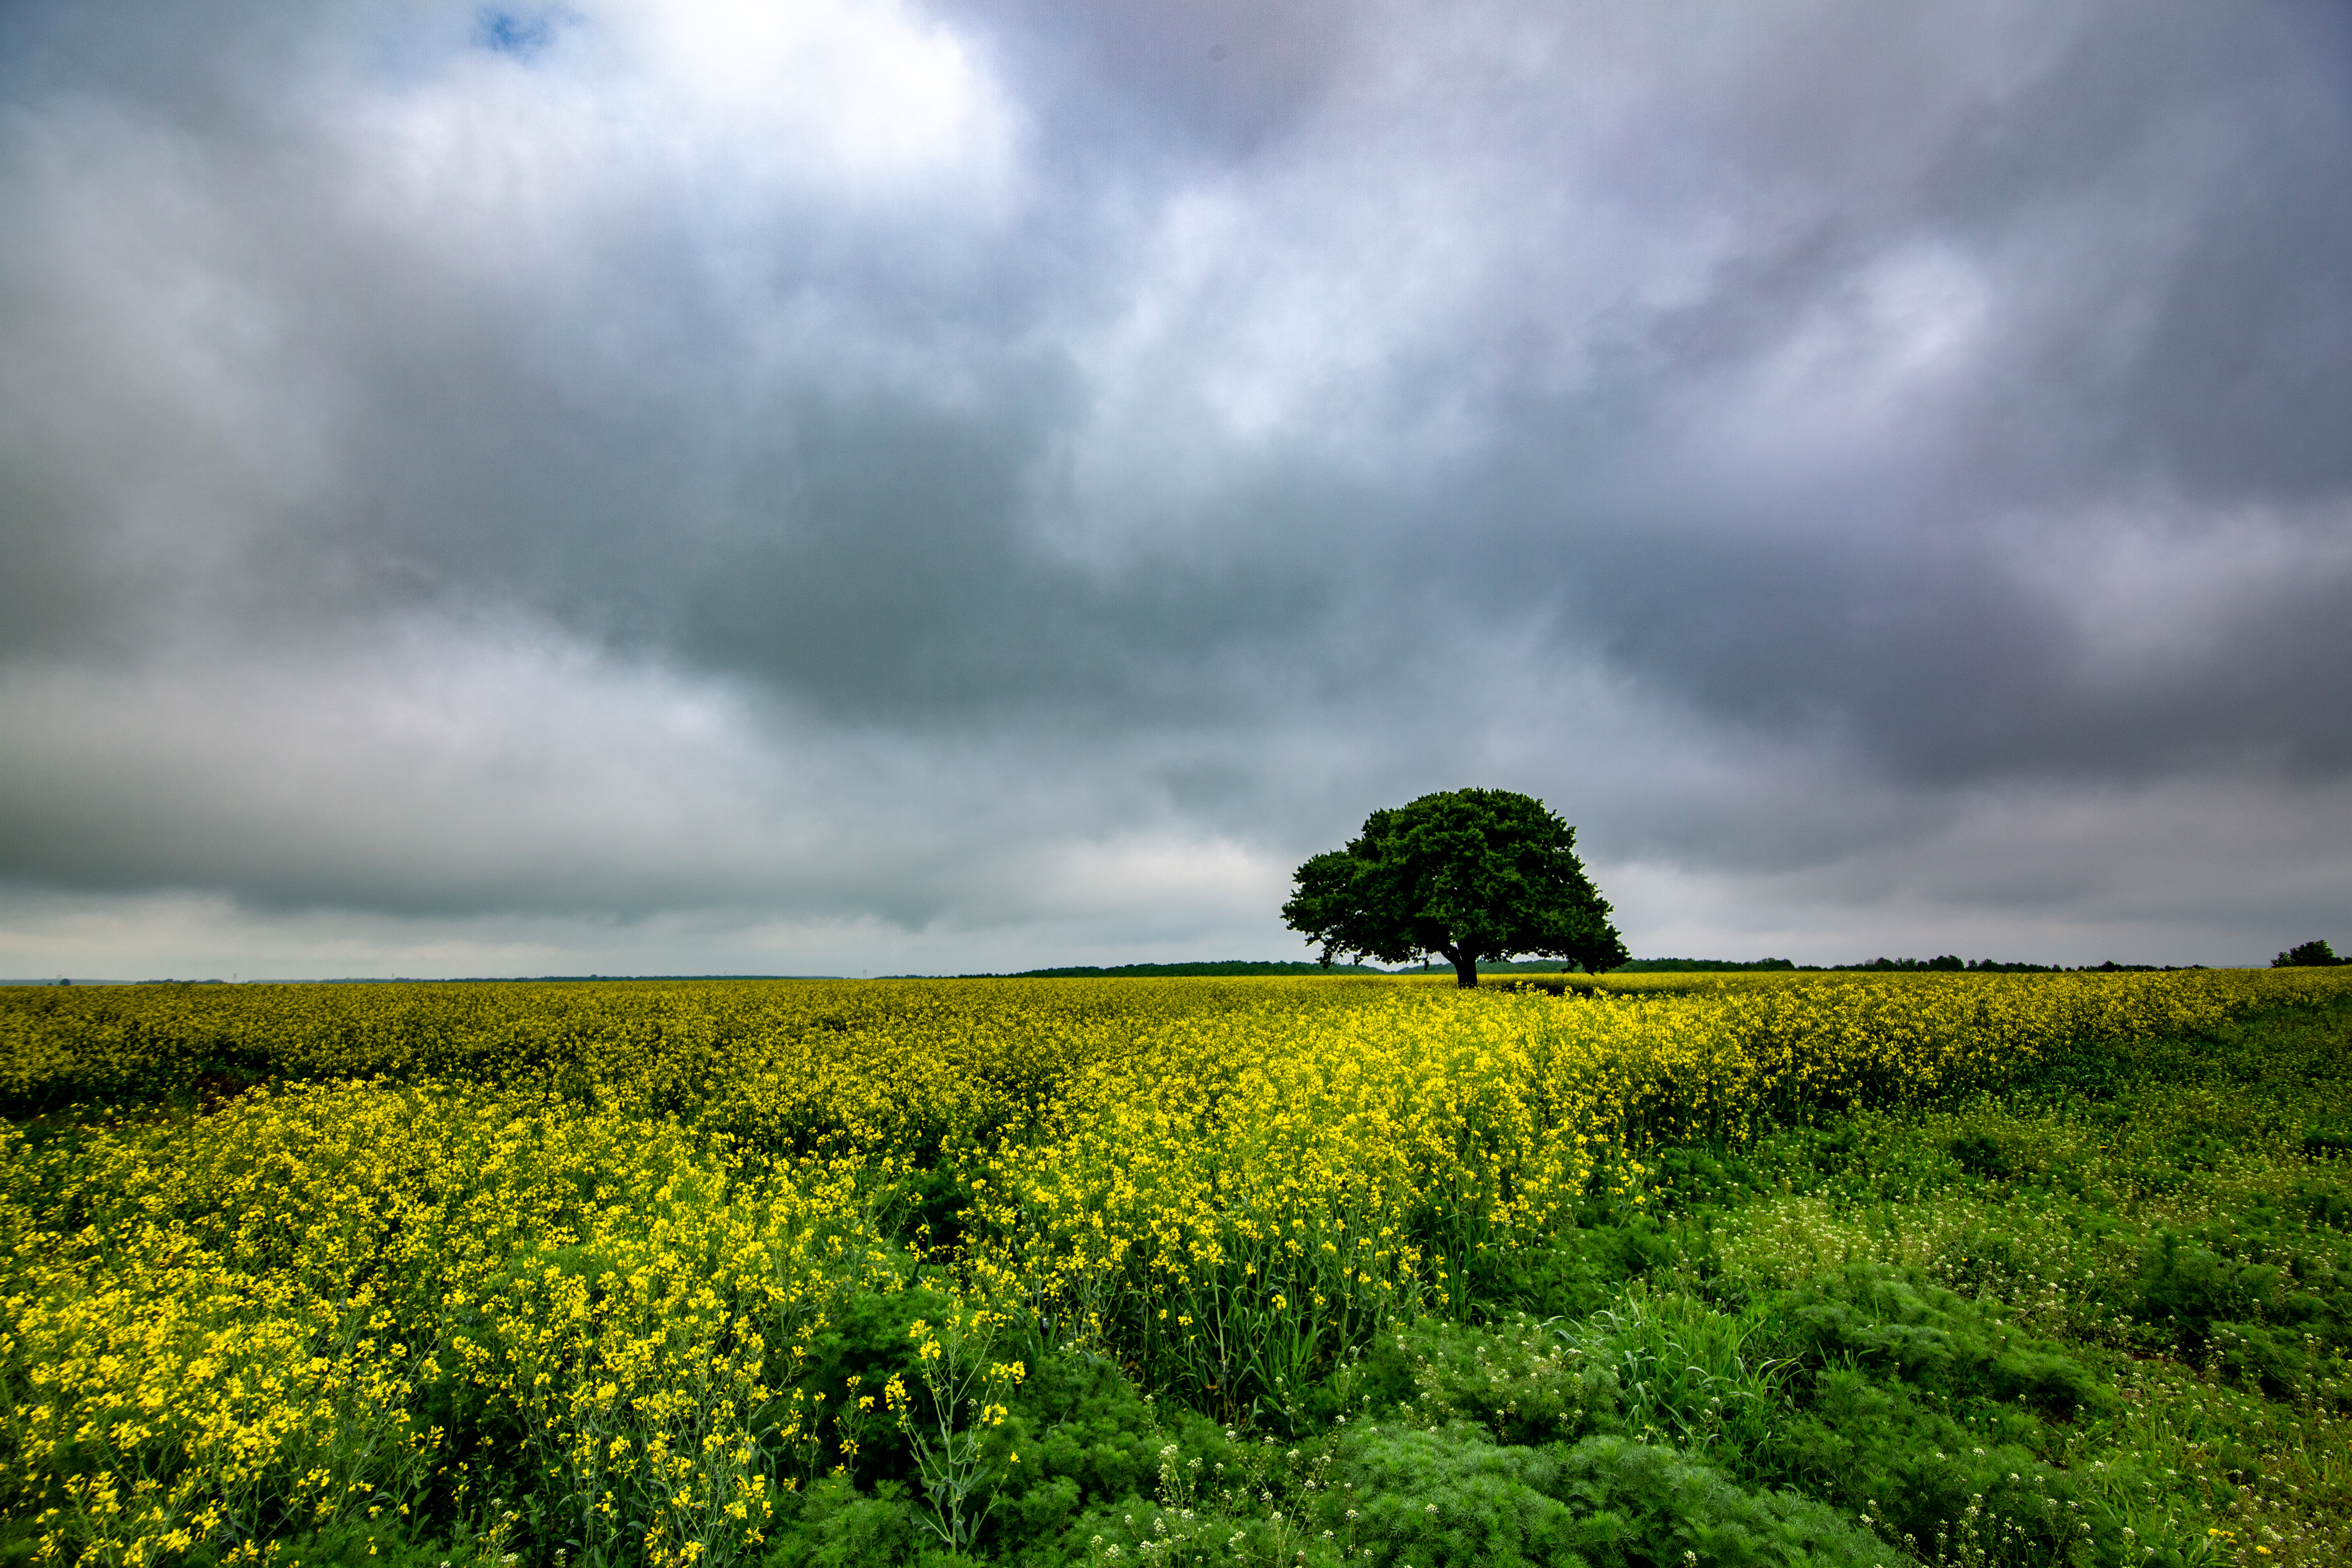
pom, sky, natural landscape, green, nature, field, grassland, cloud, natural environment, vegetation, yellow, meadow, atmospheric phenomenon, pasture, grass, tree, prairie, plain, rural area, sunlight, horizon, landscape, spring, farm, plant, grass family, hill, atmosphere, crop, land lot, summer, wildflower, agriculture, plantation, meteorological phenomenon, cumulus, road